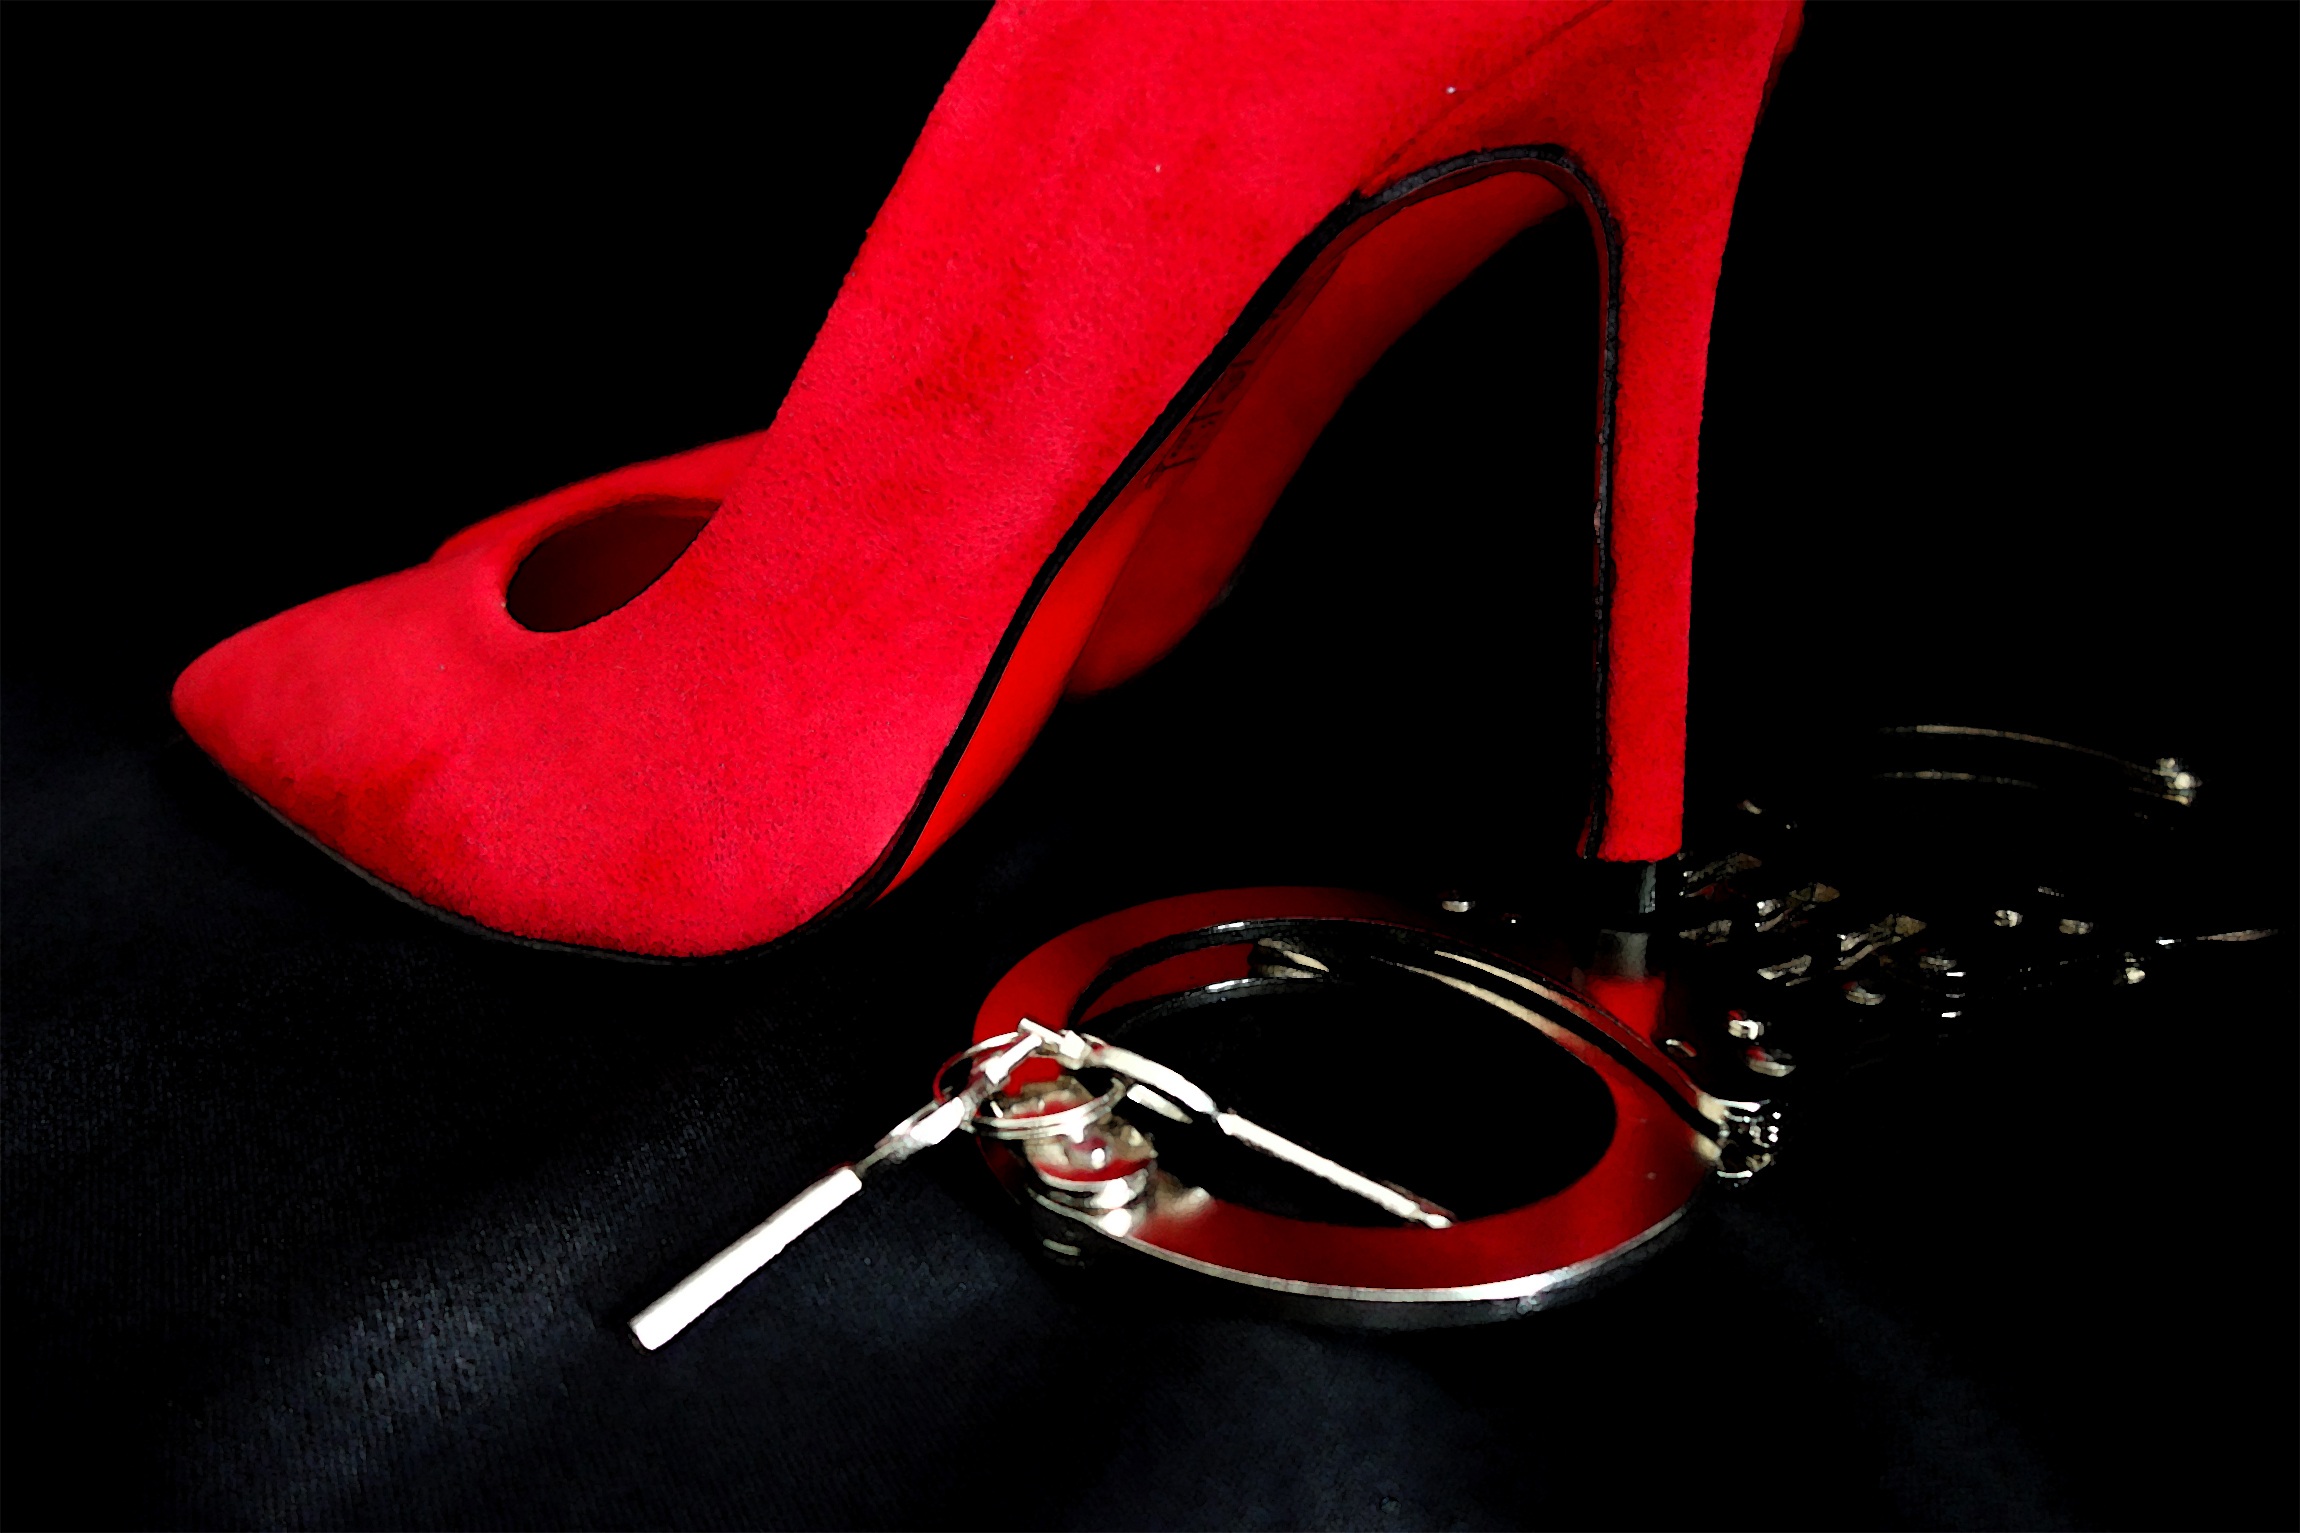
graphic, erotic, paragraphs, high heels, sexy, woman, love, red light, sensual, handcuffs, feminine, red, fantasy, dream, dominant, pose, seductive, femininity, heiss, female, temptation, domina, permissive, passion, sensuality, charm, seduce